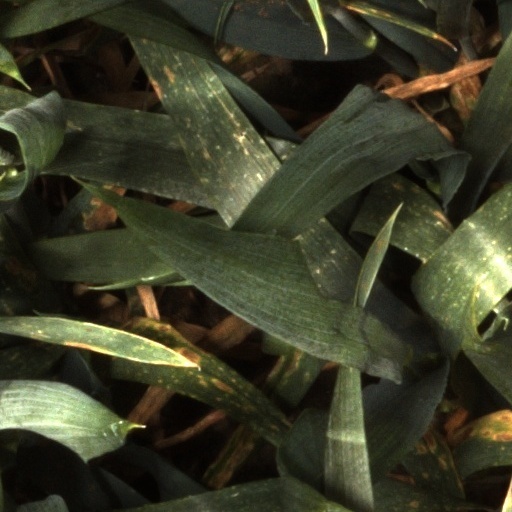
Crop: wheat